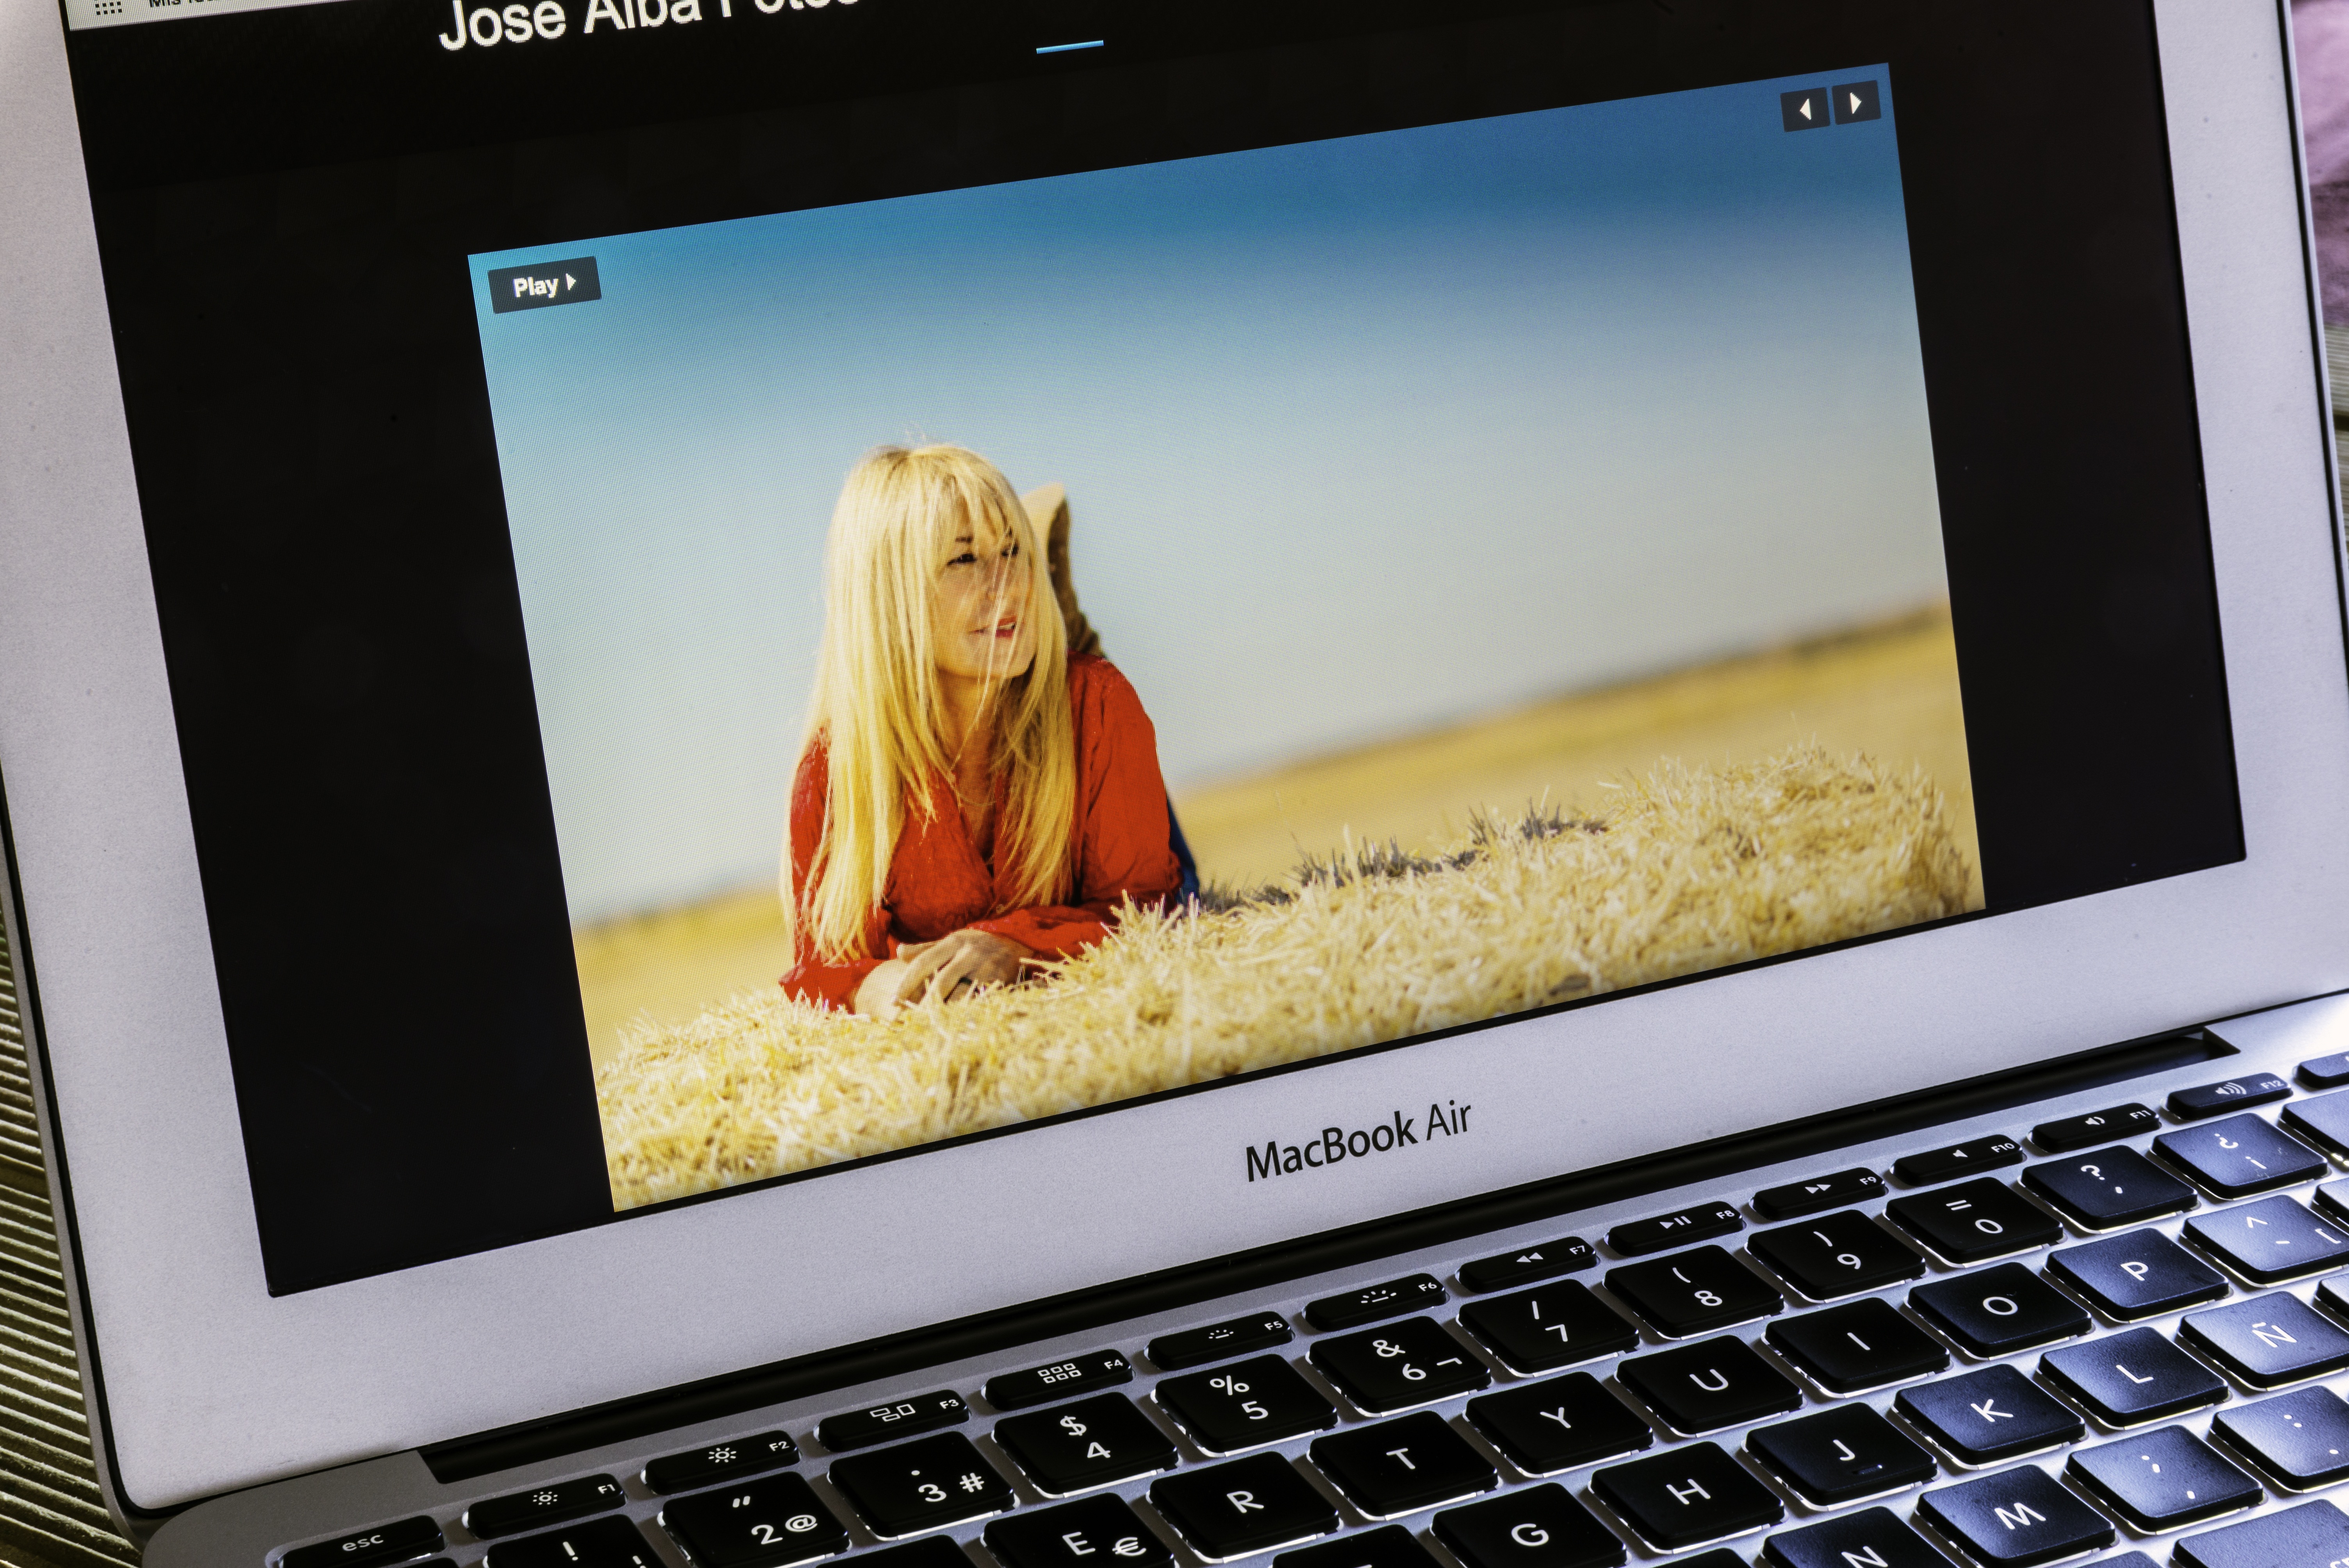
laptop, mac, screen, apple, keyboard, technology, mouse, gadget, picture frame, image, multimedia, screenshot, computing, editing, portable, personal computer, computer monitor, electronic device, display device, ipad home office